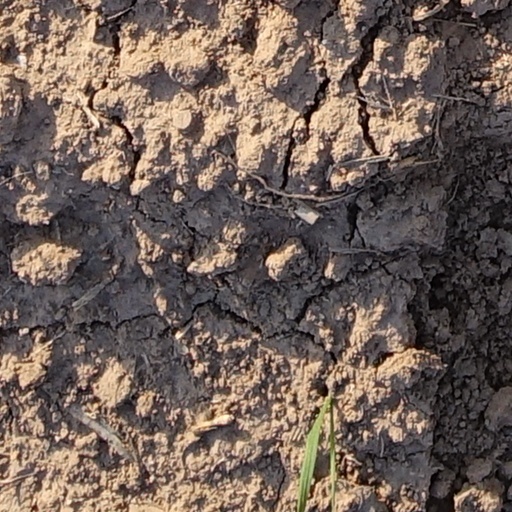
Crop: wheat